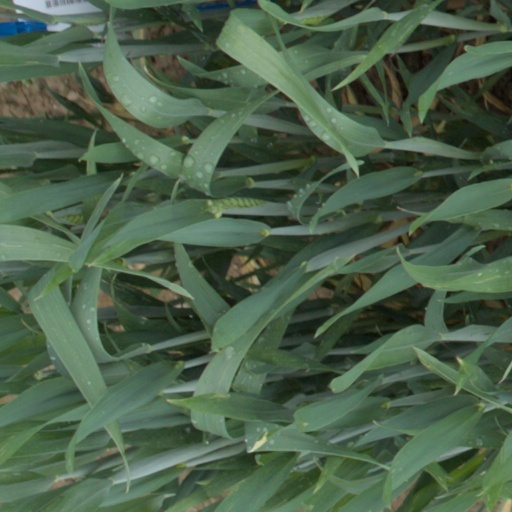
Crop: wheat